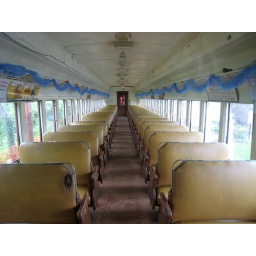
An old train car on the LM&amp;amp;M Railroad in Lebanon, Ohio